Trams in Bern

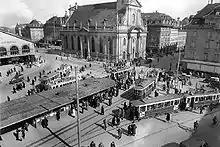
The Bahnhofplatz at the end of the 1930s.

Major renovation work carried out in 1930 in the Bahnhofplatz/Bubenbergplatz area changed not only the image of that part of the city, but also the line routes of the SSB. On the Bubenbergplatz, a large stabling area for trams (the "Blasermätteli") came into being. The station was robbed of its large entrance hall, and its front was moved to the back. The SSB took the opportunity to reorganise the network and introduced the coloured route panels still used in part today: